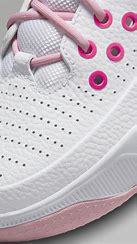
Brand: Jordan
Model: Max Aura 5